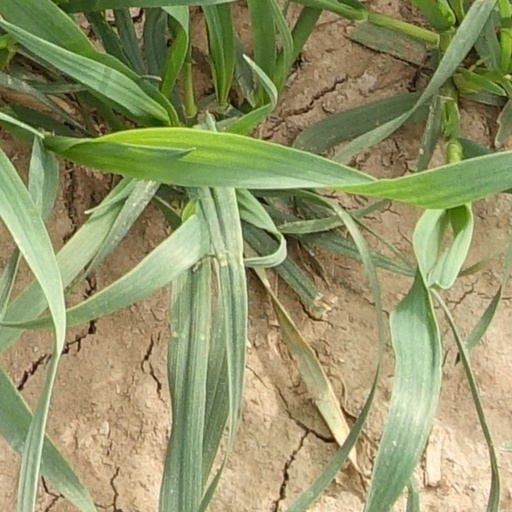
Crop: wheat